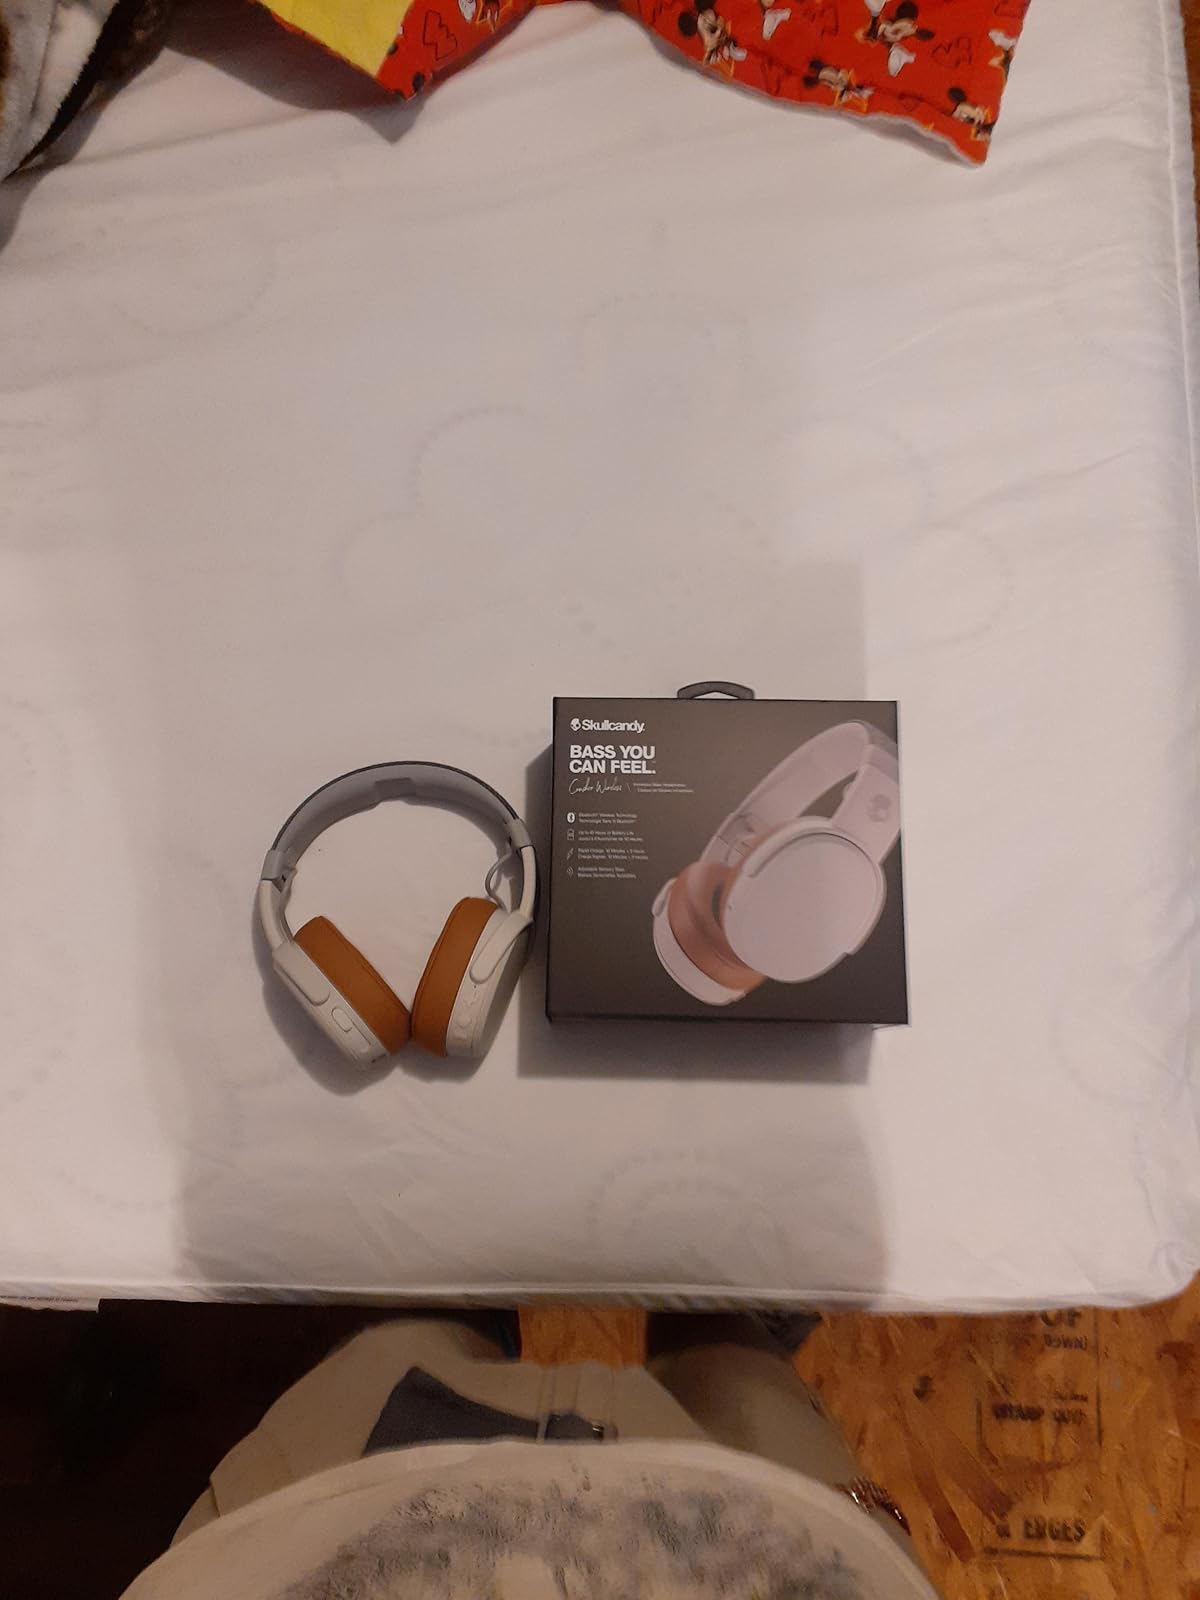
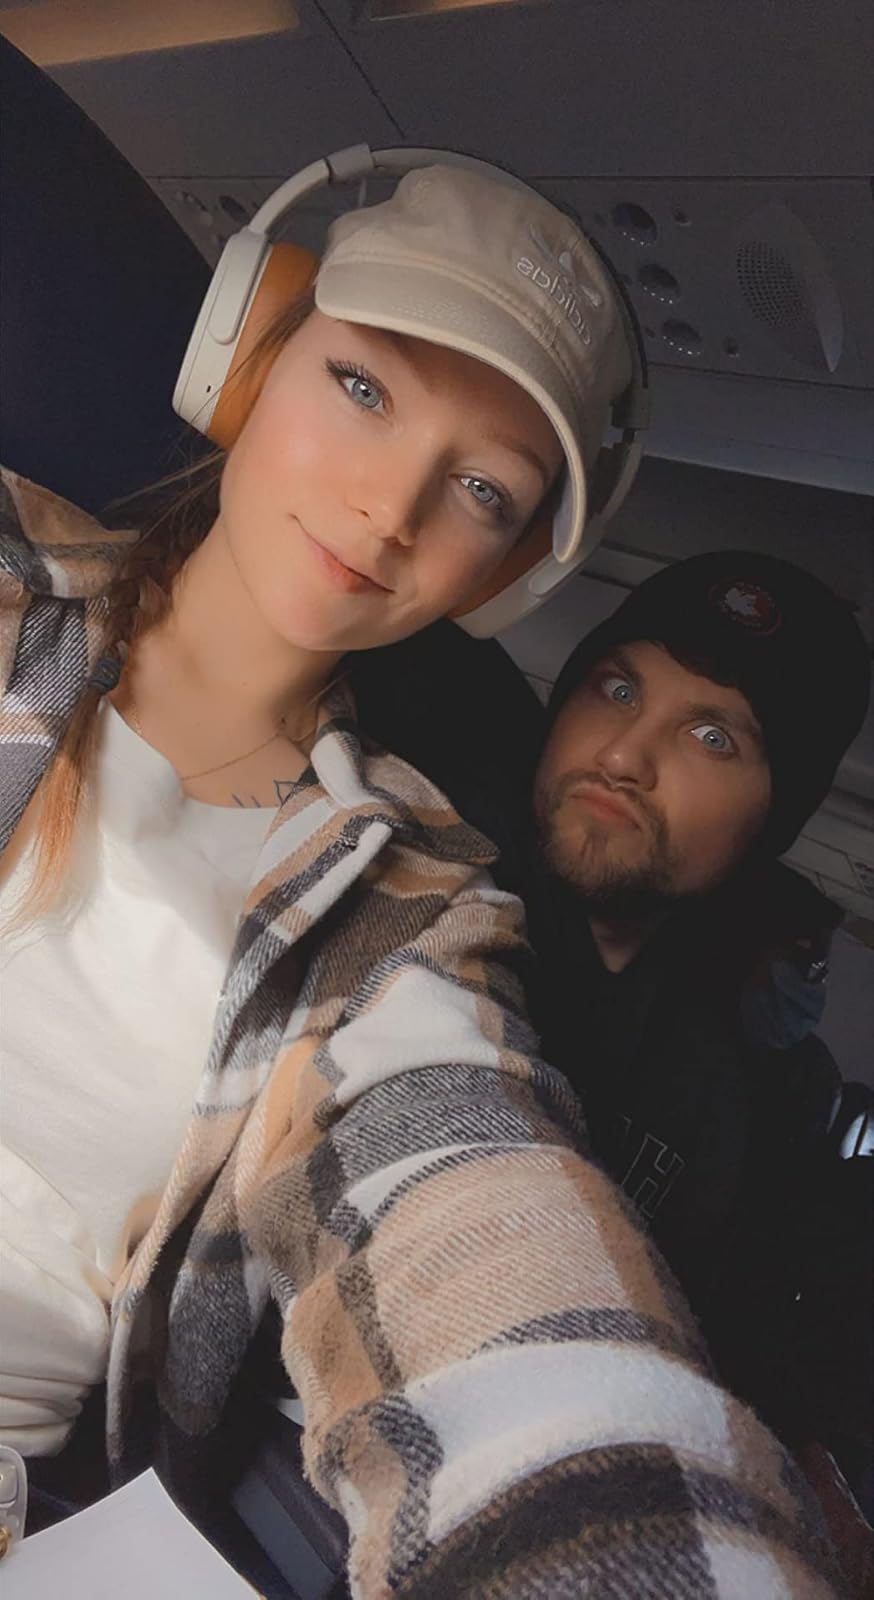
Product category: headphones
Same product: yes